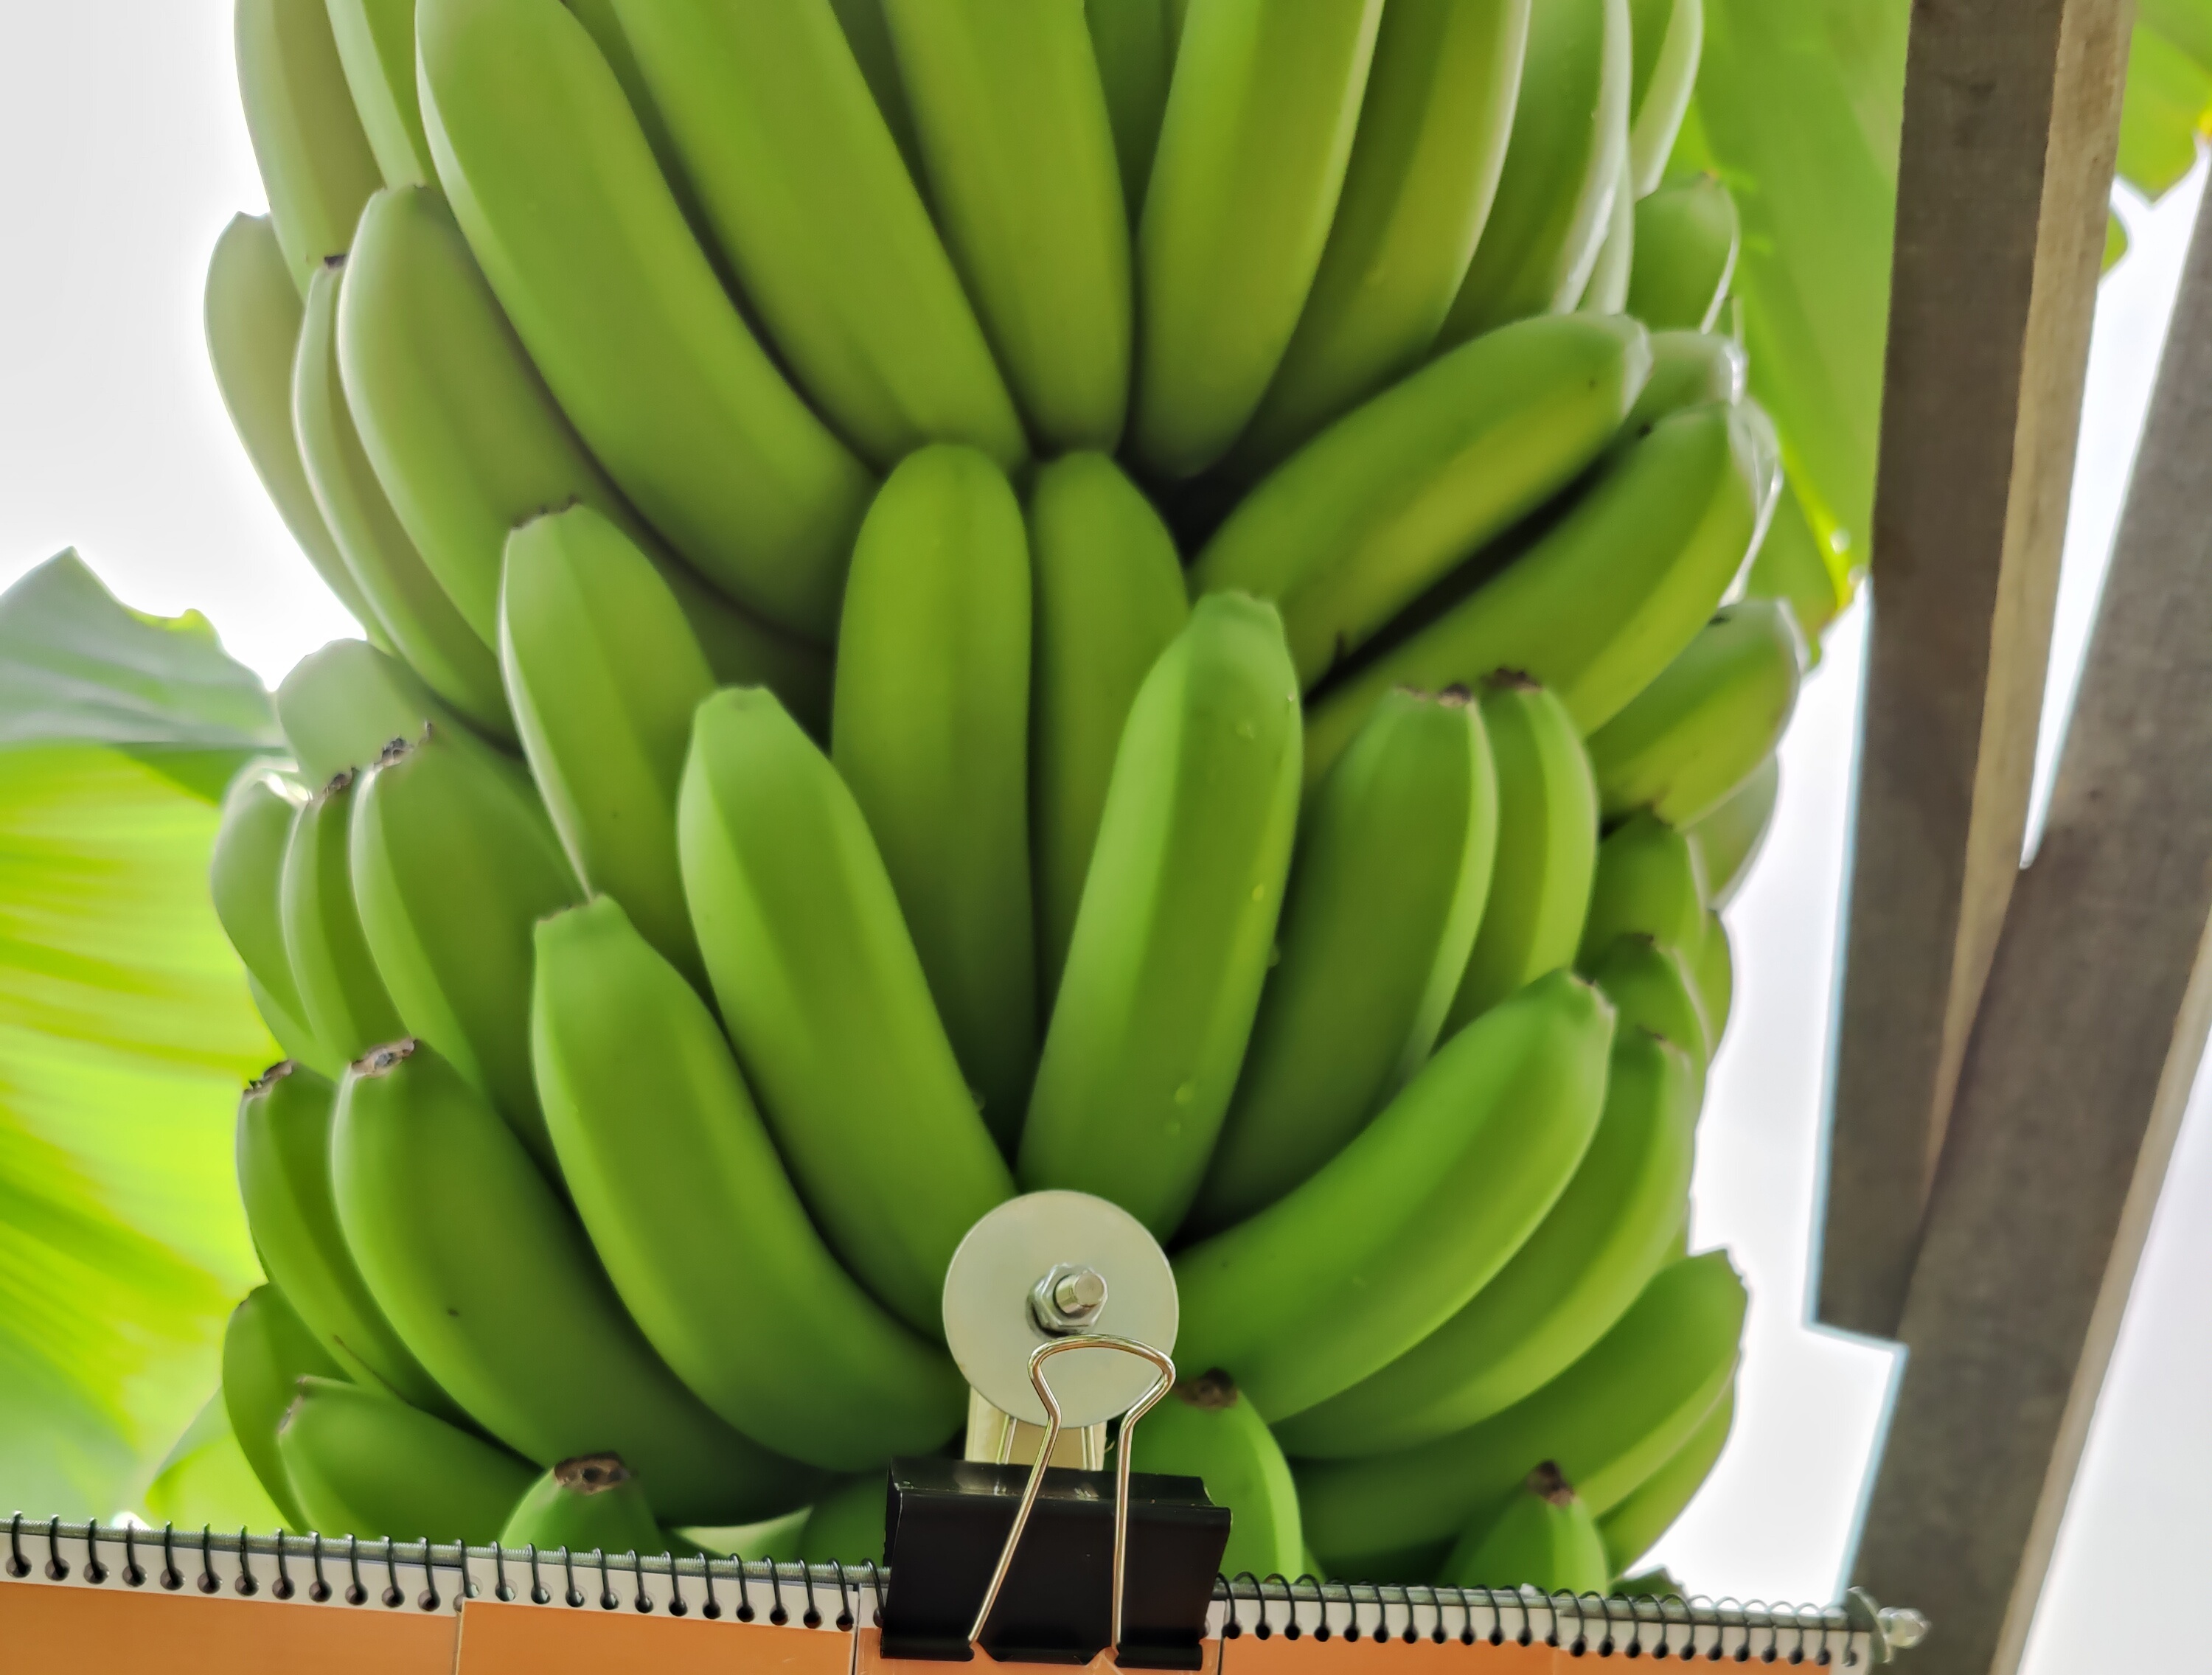
Label: Cut